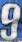
Number: 9